Walkersville Covered Bridge

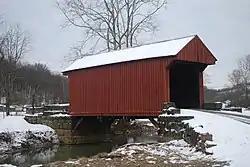
Walkersville Covered Bridge, January 2009

Walkersville Covered Bridge is a historic covered bridge near Walkersville, Lewis County, West Virginia. It was built in 1903, and is a Queen post truss bridge measuring 12 feet, 1 1/2 inches wide and 39 feet, 4 inches long. It has red board-and-batten siding and a standing seam metal roof. It was built to span the right fork of the West Fork River.